Emma B. Alrich

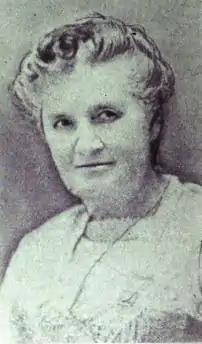
Emma B. Alrich, from a 1922 publication.

Alrich began to teach in a summer school immediately following her graduation. On February 13, 1886, she married Levi L. Alrich, who had won laurels as one of Baker's Cavalry, of the 71st Pennsylvania Infantry. Her first two years of married life were spent in Philadelphia, Pennsylvania. In 1876, the Centennial opened up new possibilities and the couple settled in Cawker City, Kansas. There, she again taught school, was the first woman in Mitchell County to take the highest grade certificate, and the only woman at the time who served as superintendent of the city schools. She was a supporter of teachers' meetings, church social gatherings, a public library and a woman's club.